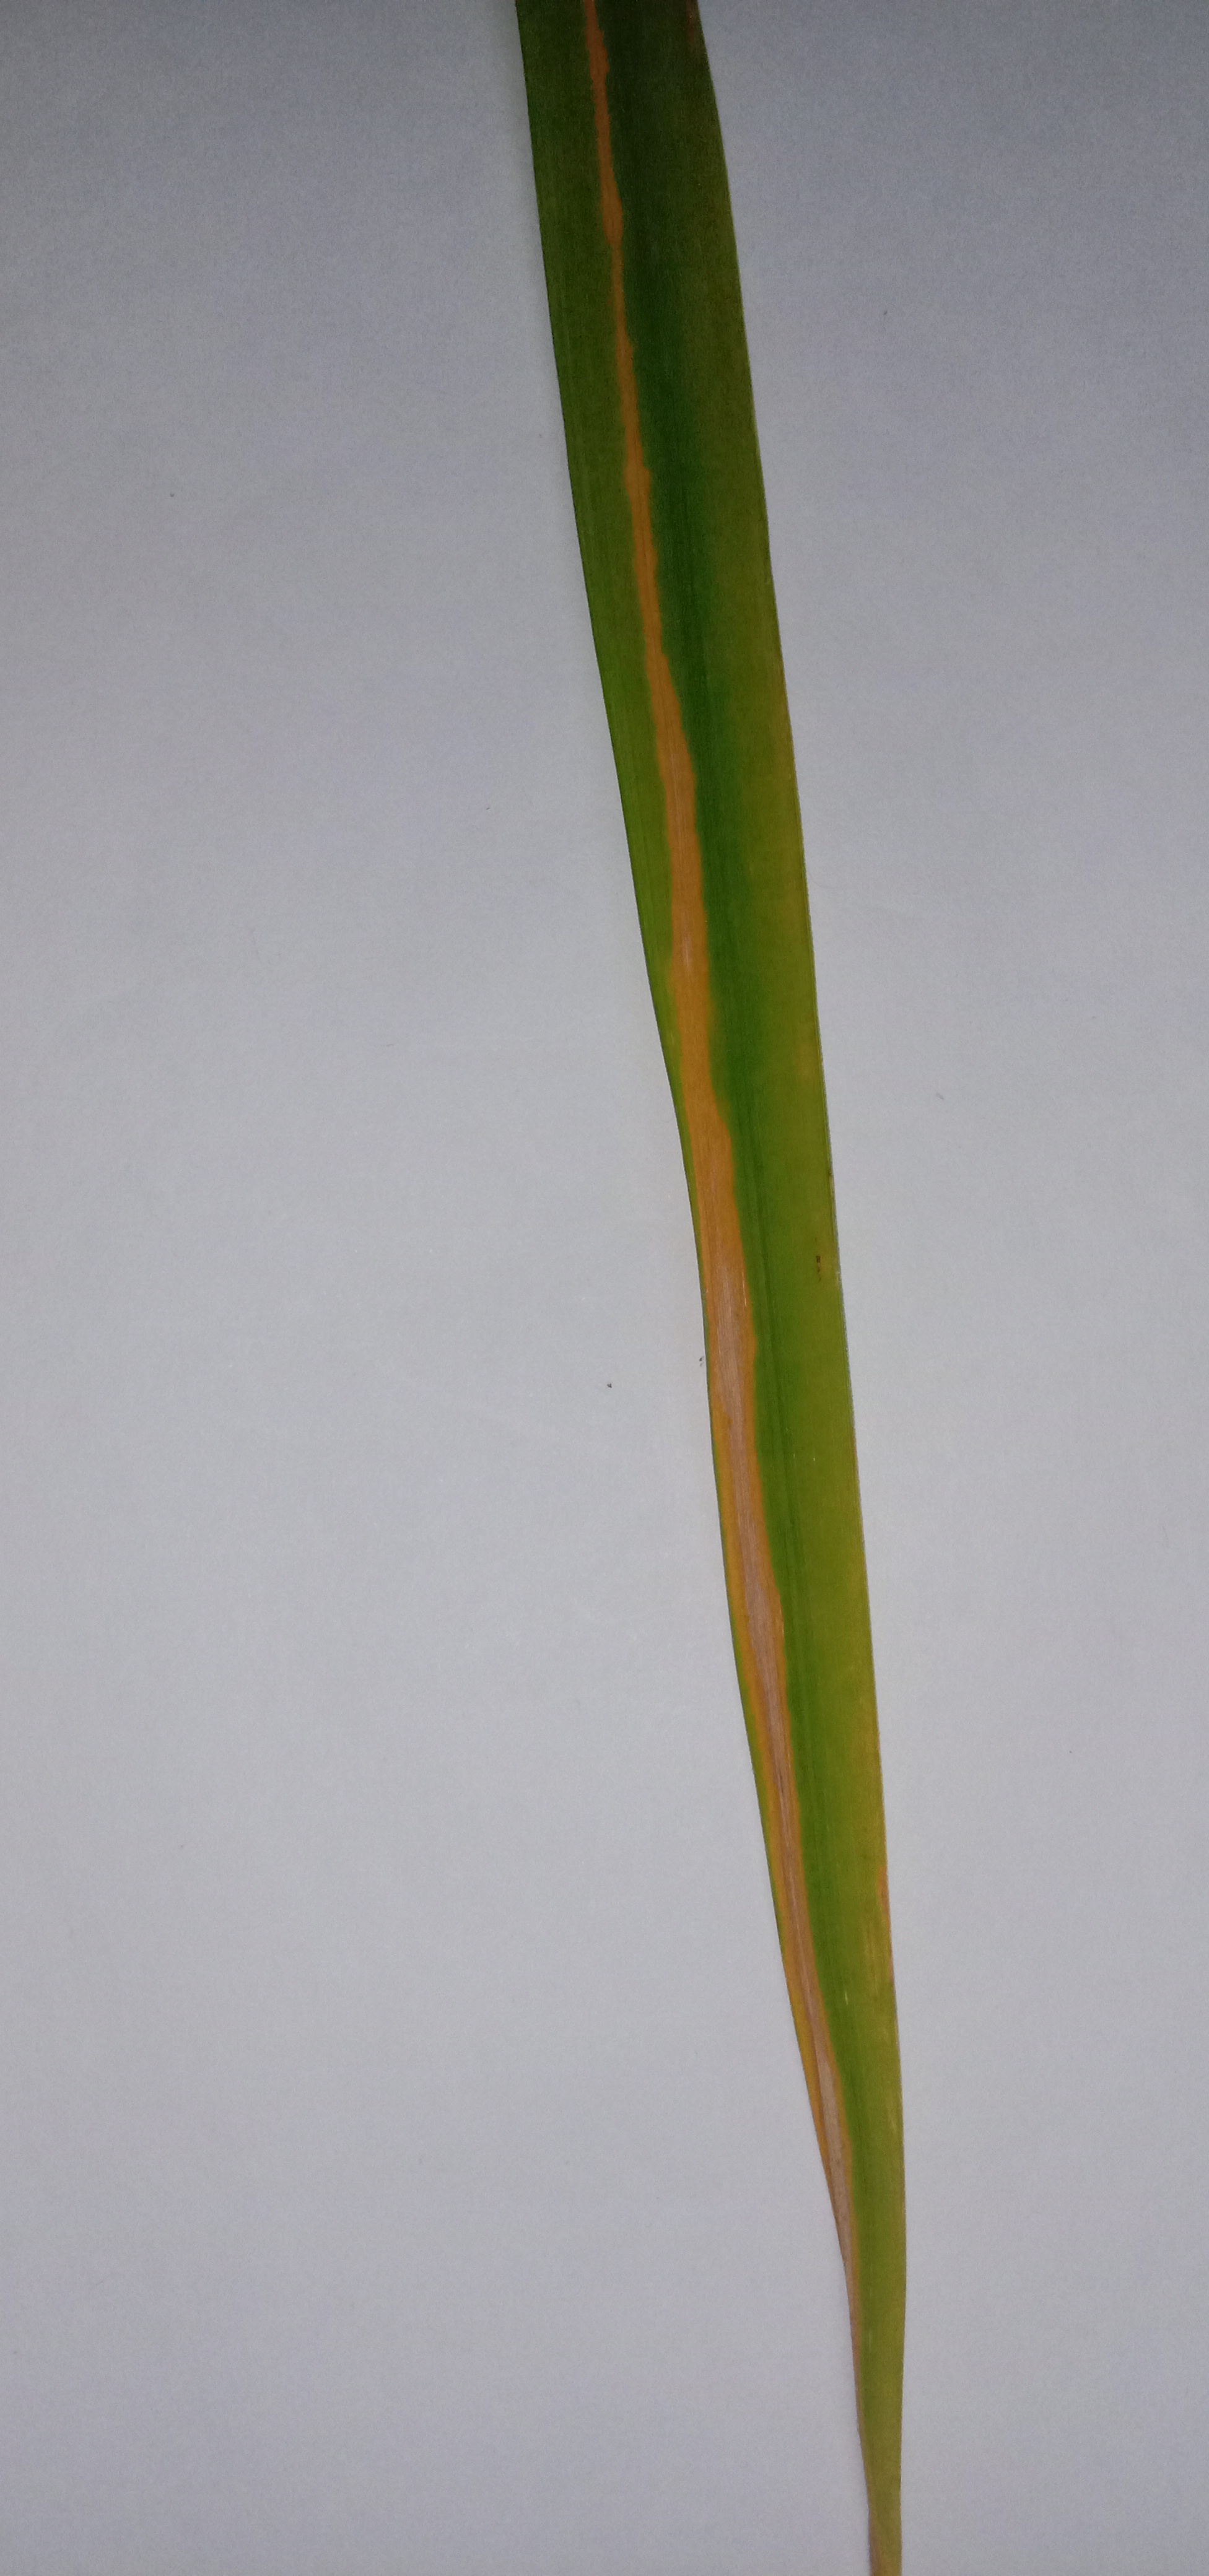
Label: Rice___Leaf_Blast